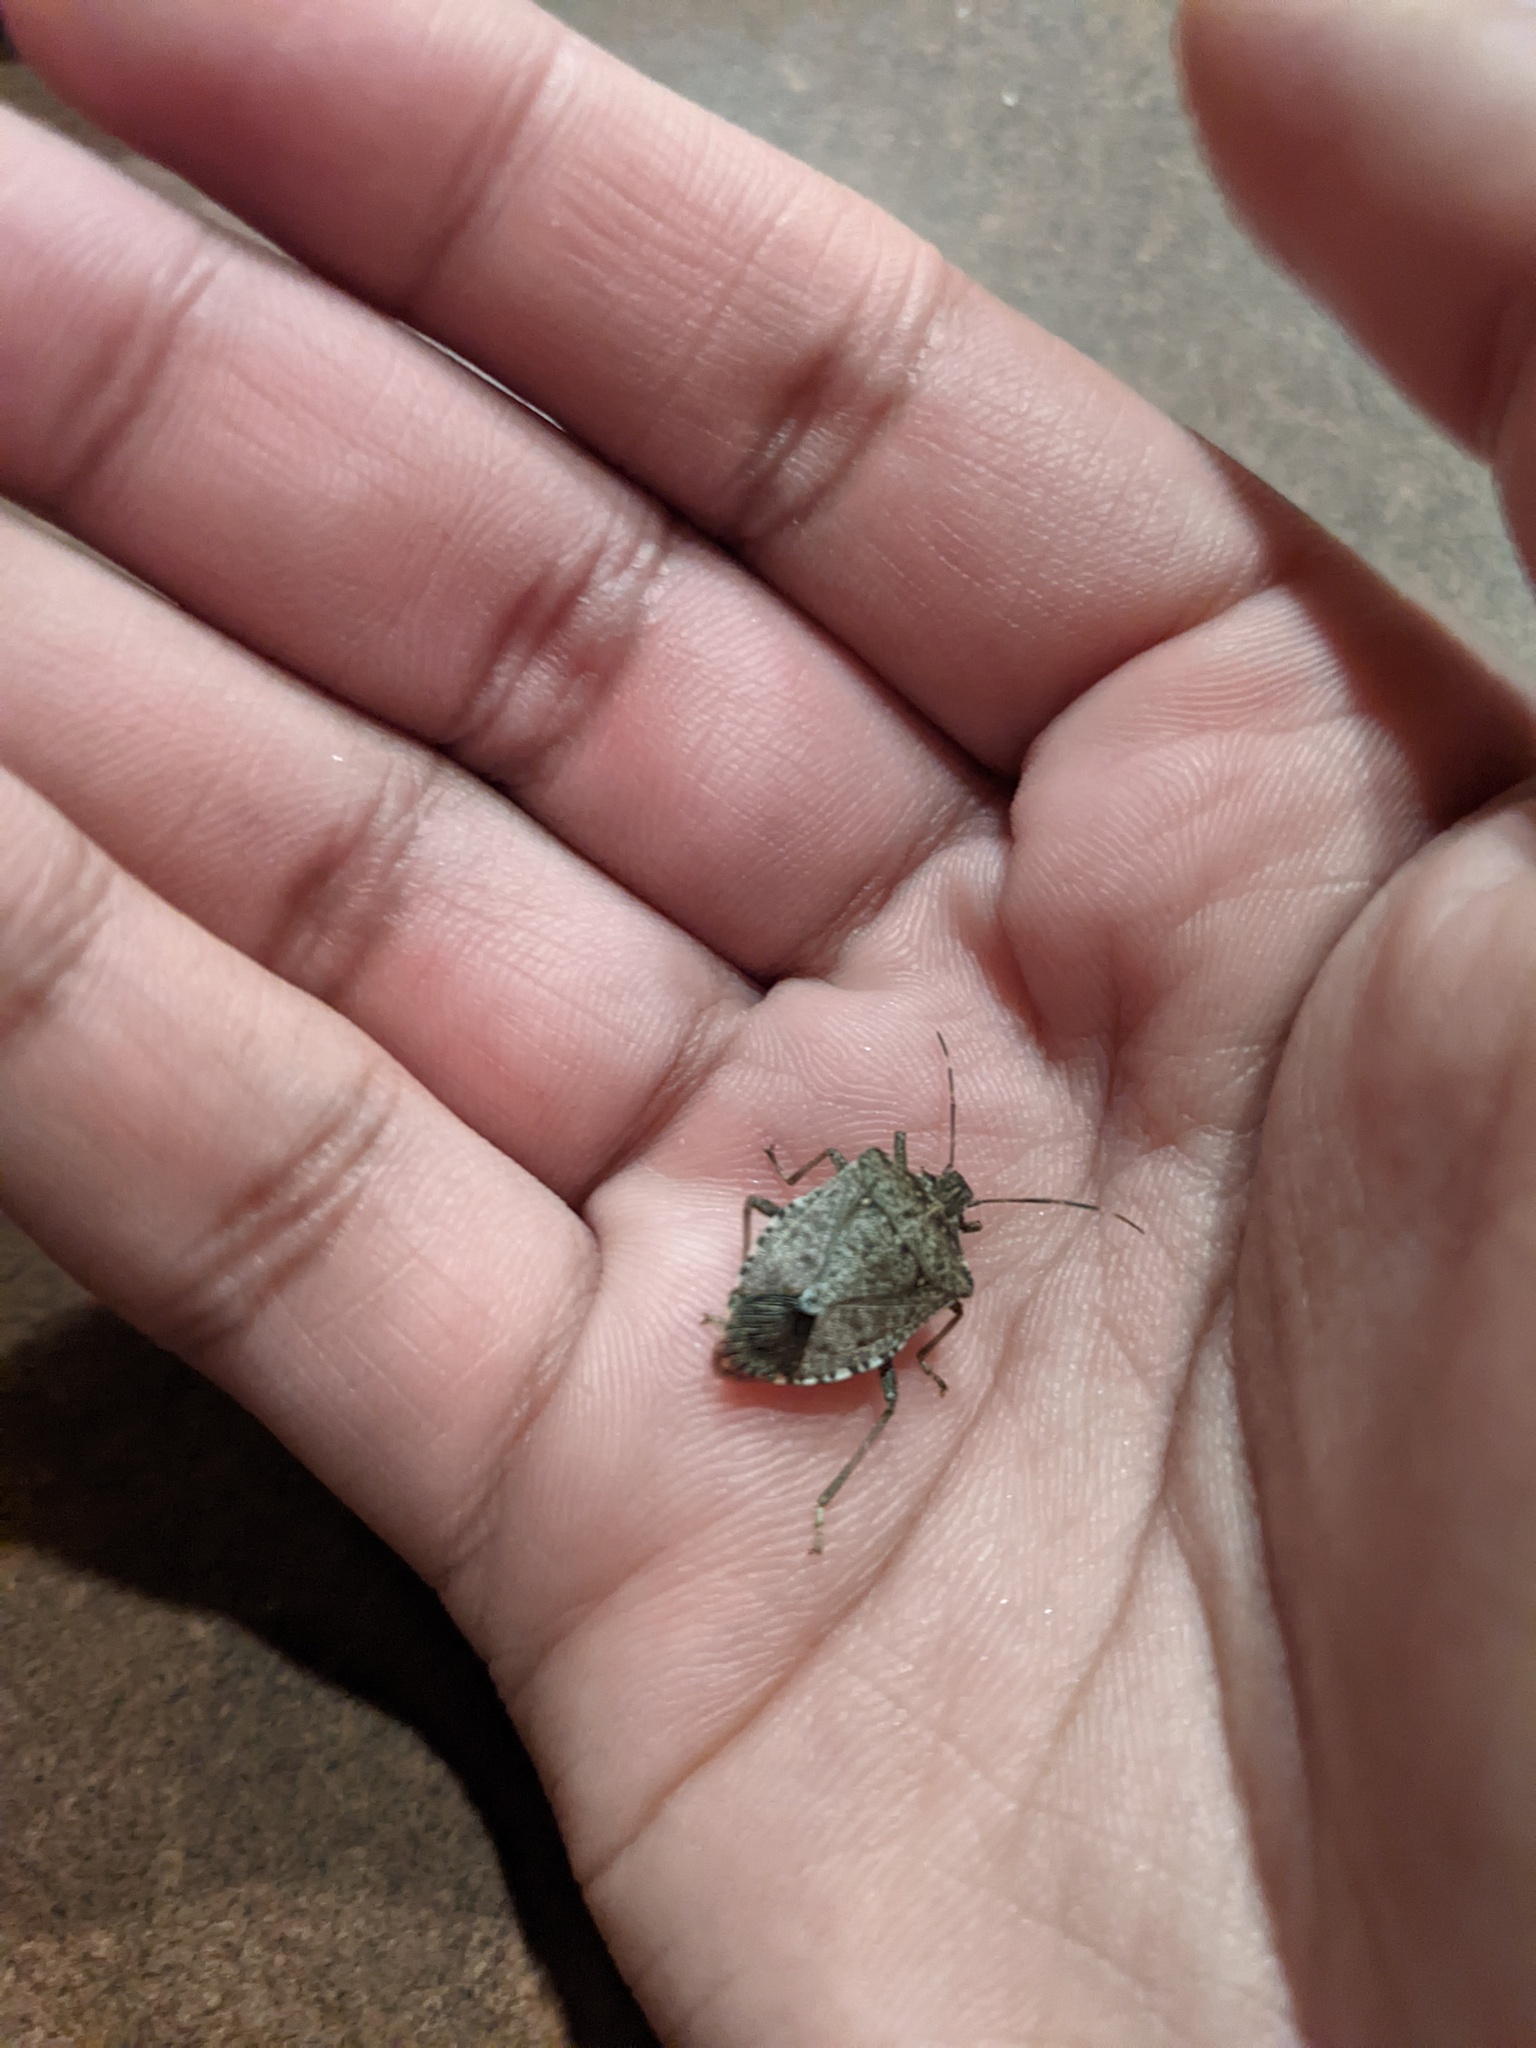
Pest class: stink_bug